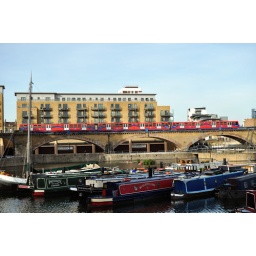
Narrow boats in Limehouse Basin with a three car DLR train seen on the viaduct behind.